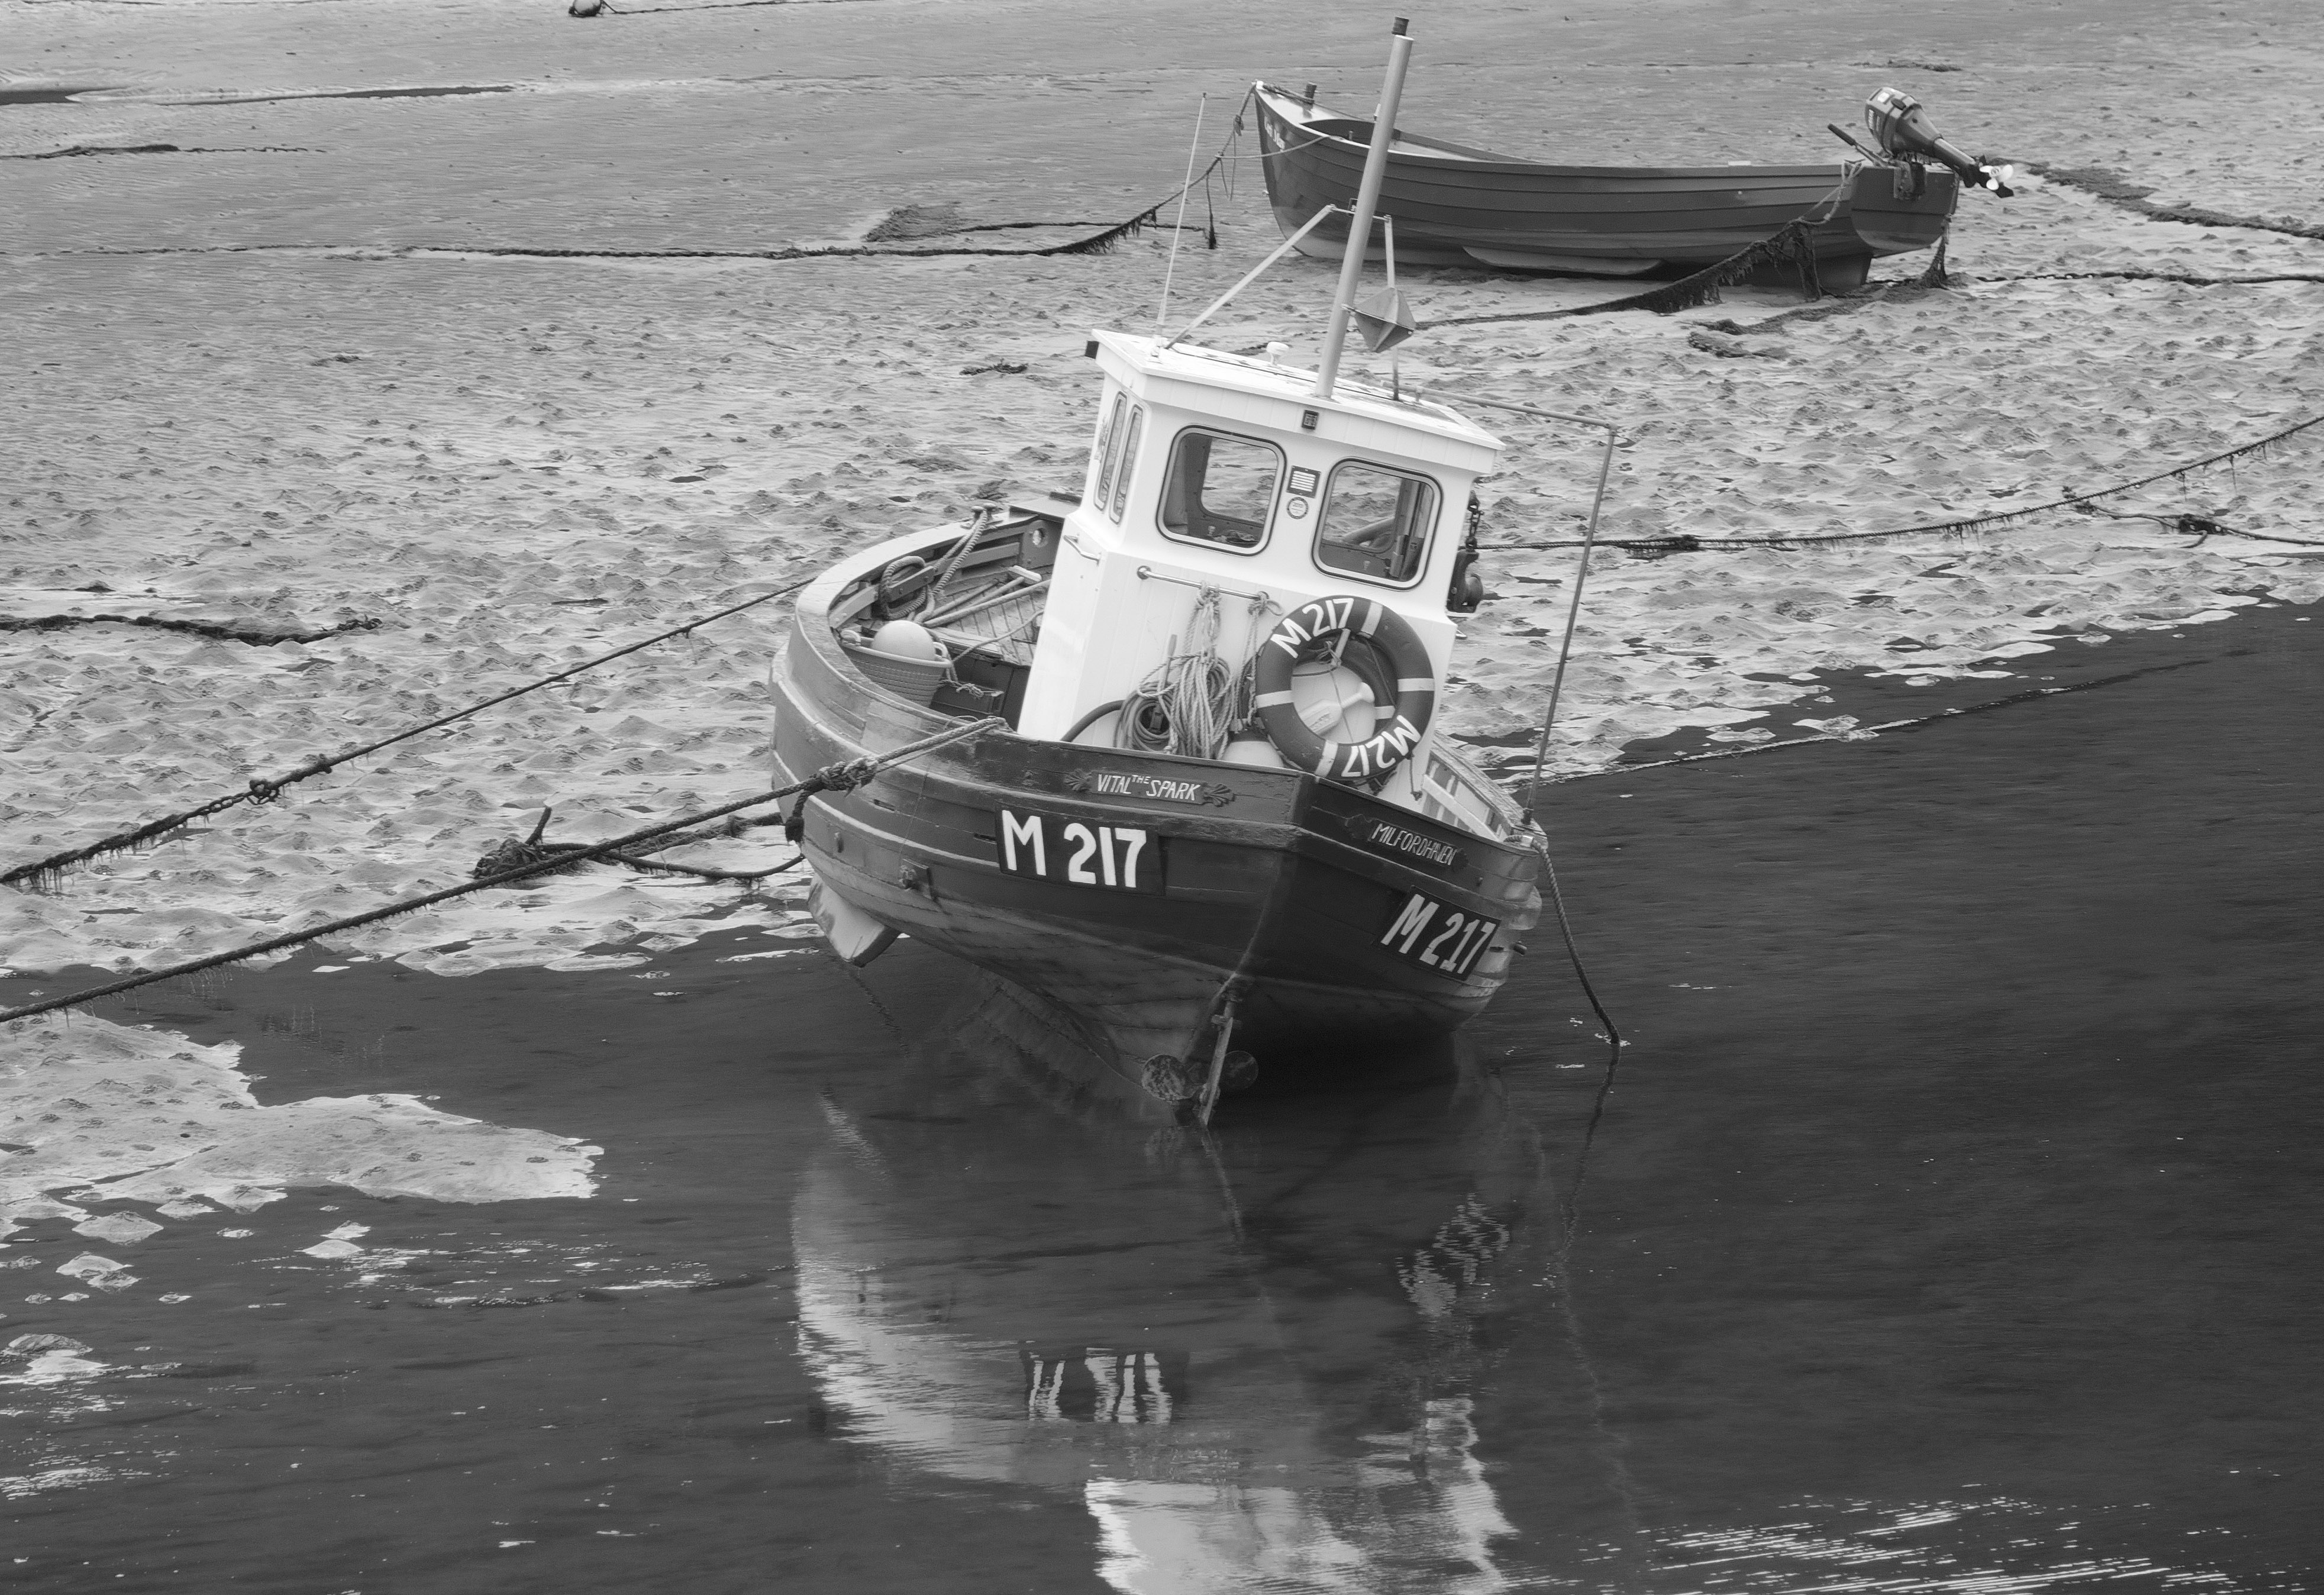
beach, sea, coast, water, sand, black and white, white, boat, tide, summer, vehicle, black, monochrome, waterway, uk, blackwhite, wales, watercraft, pembrokeshire, solva, fishing vessel, monochrome photography, watercraft rowing